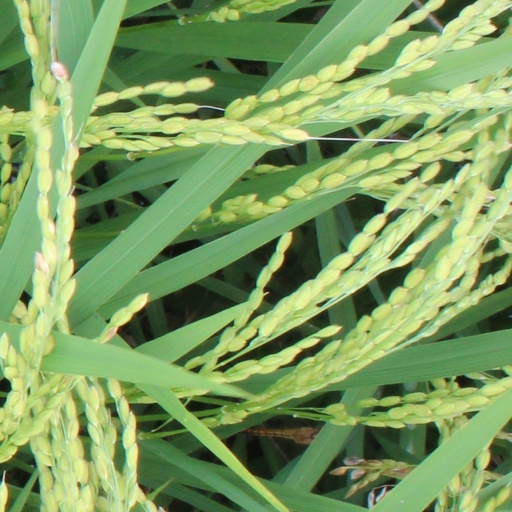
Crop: rice